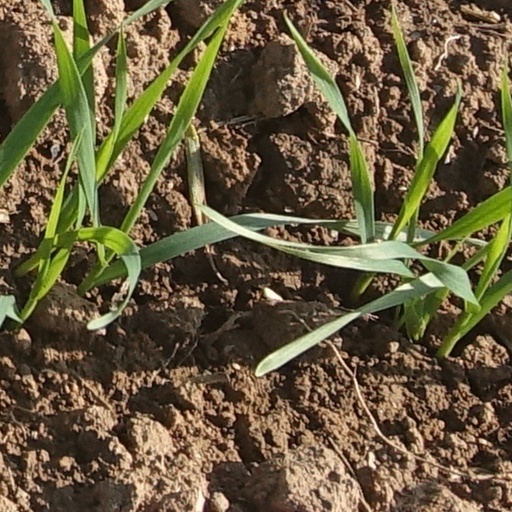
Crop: wheat